Transit Camp (film)

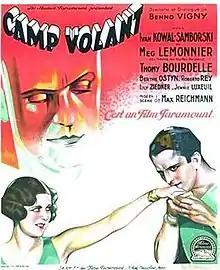

Transit Camp or Temporary Shelter (French: Camp volant) is a 1932 French-German drama film directed by Max Reichmann and starring Ivan Koval-Samborsky, Berthe Ostyn and Meg Lemonnier. It was made as a polyglot film with each actor speaking in their own language. It is set amongst the travelling circus community.